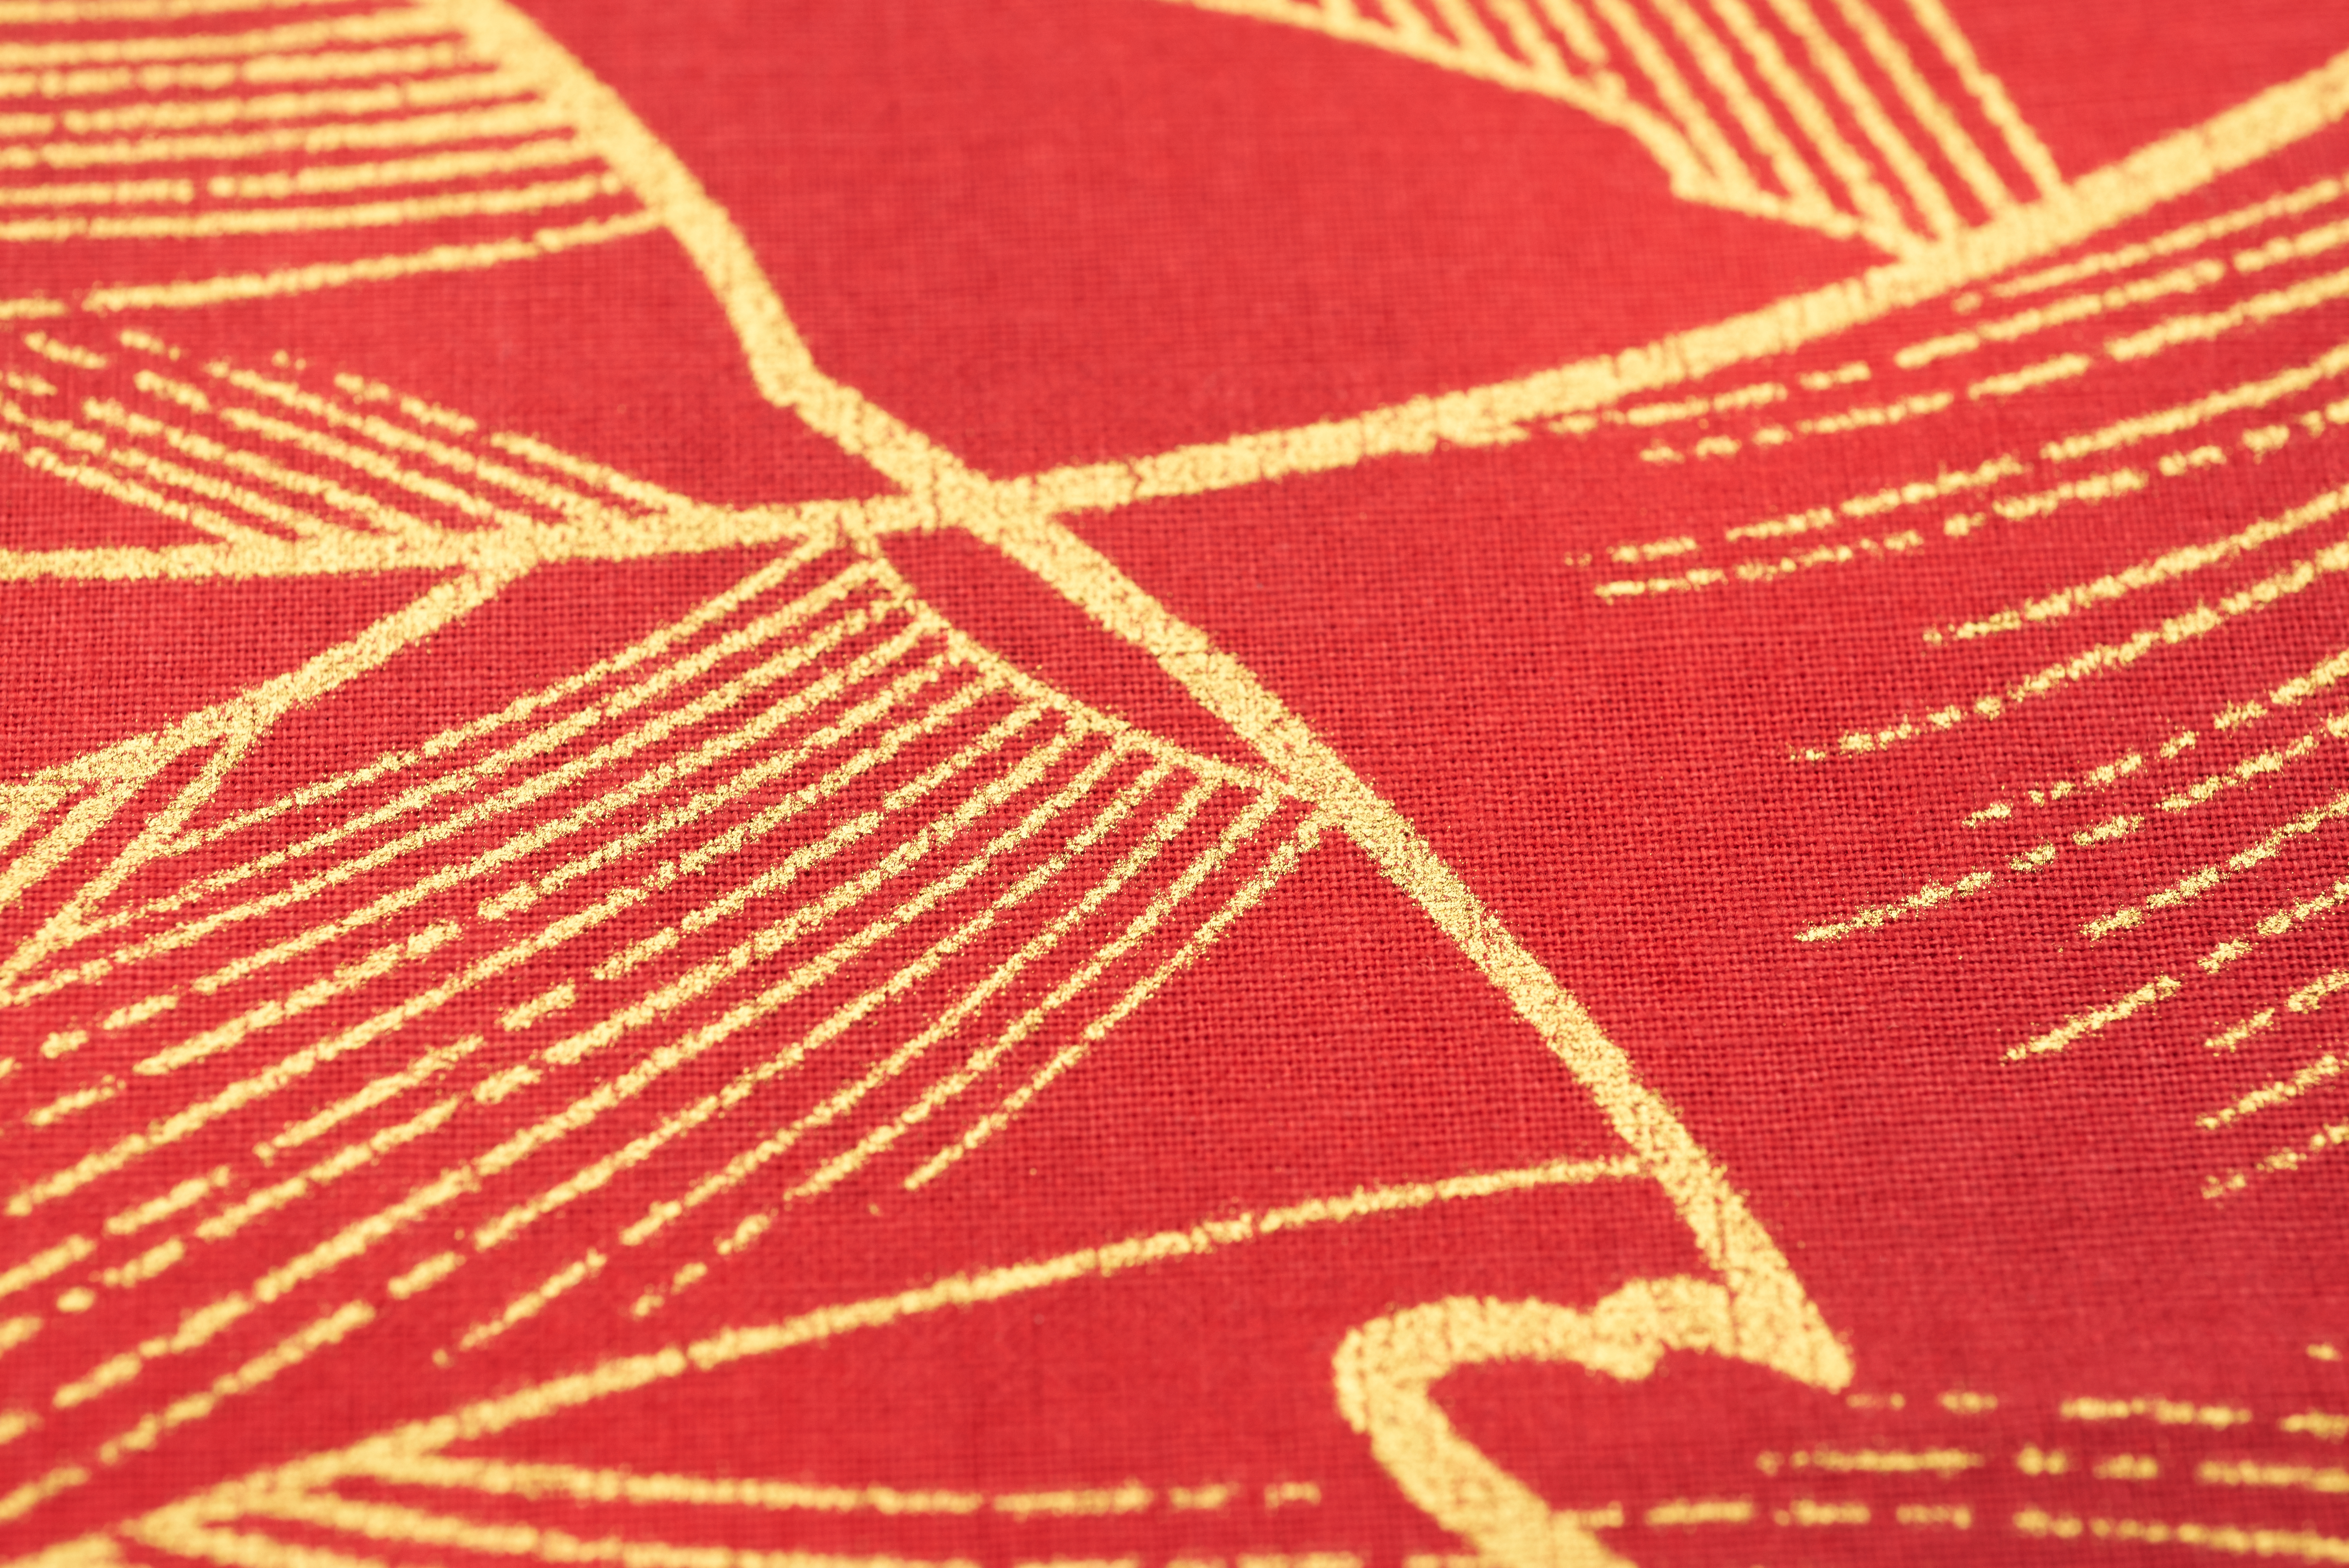
red, text, orange, line, font, pattern, textile, magenta, graphic design, illustration